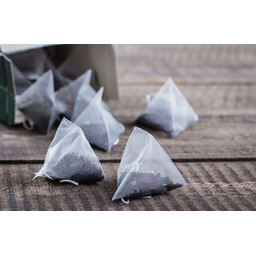
Label: trash